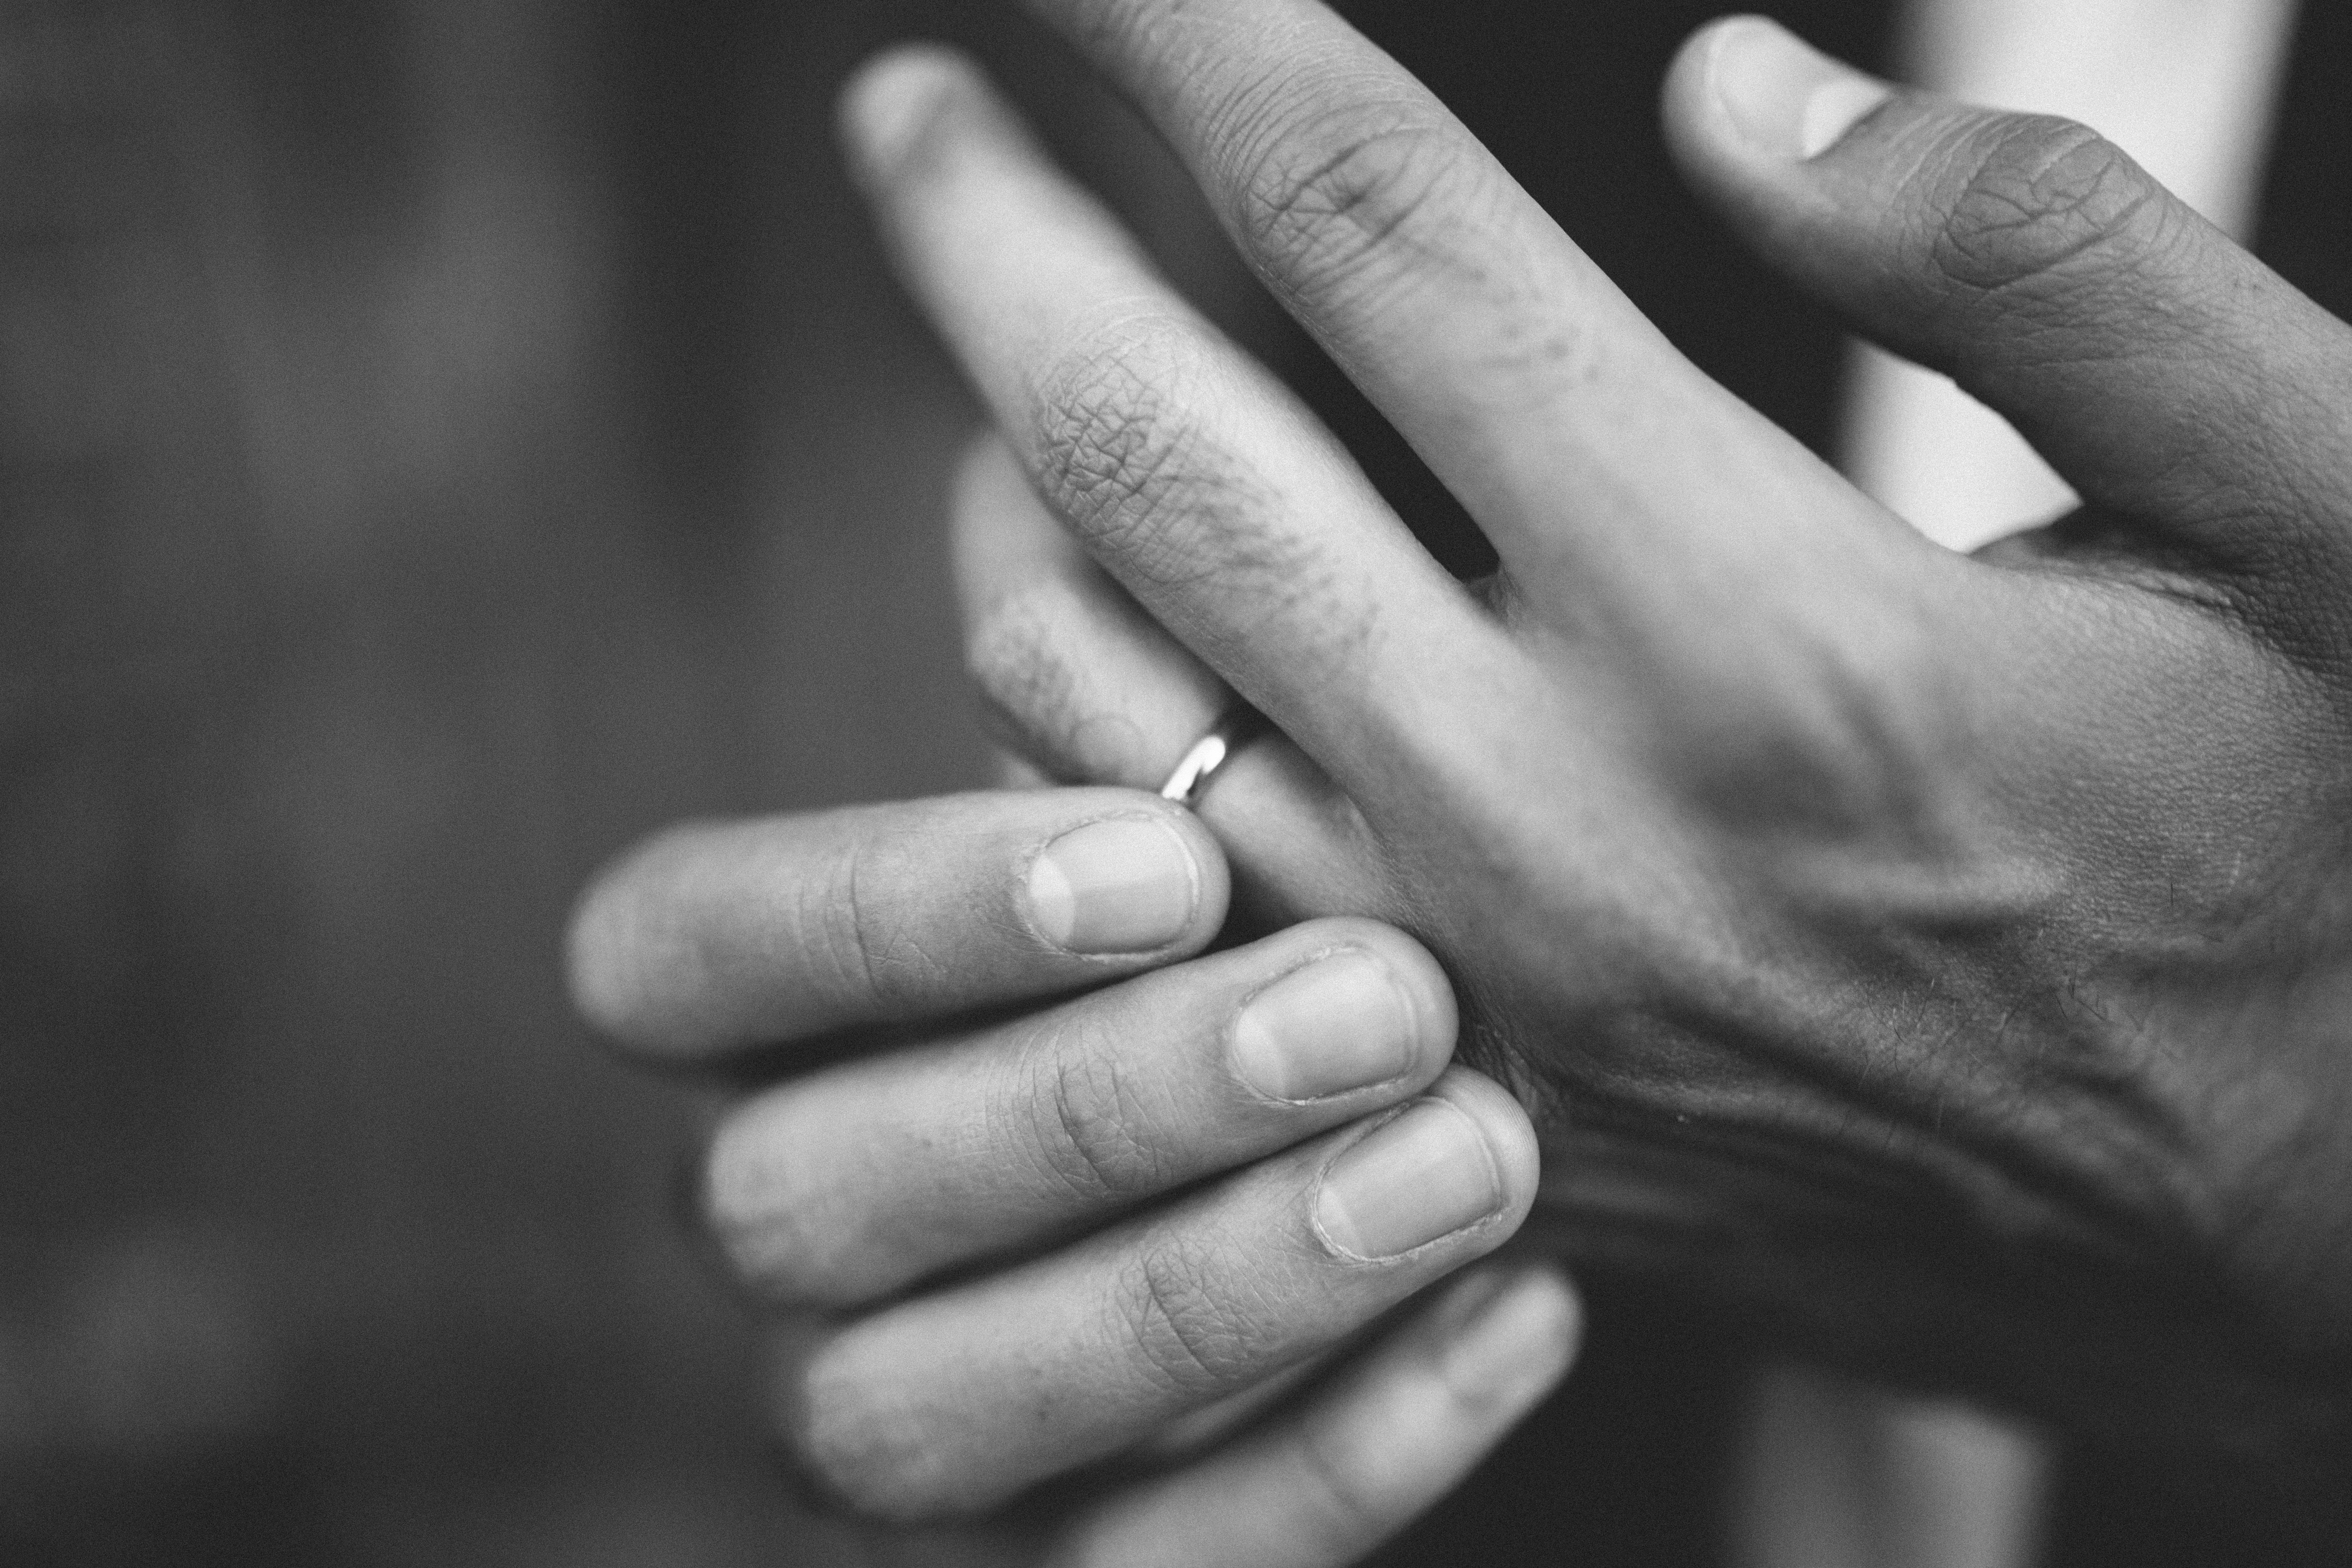
hand, black and white, white, photography, ring, finger, black, monochrome, arm, holding hands, wedding ring, close up, jewellery, emotion, interaction, sense, monochrome photography